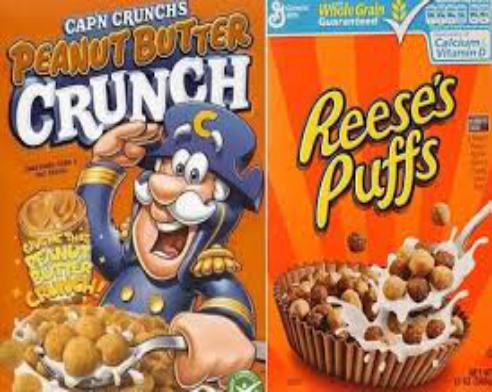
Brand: Cap'n Crunch
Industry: Food